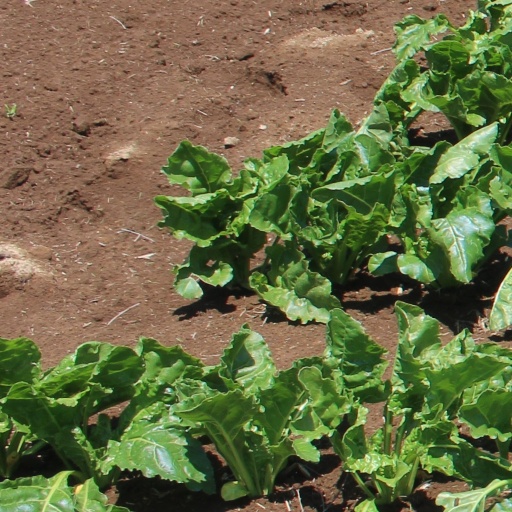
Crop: sugar beet